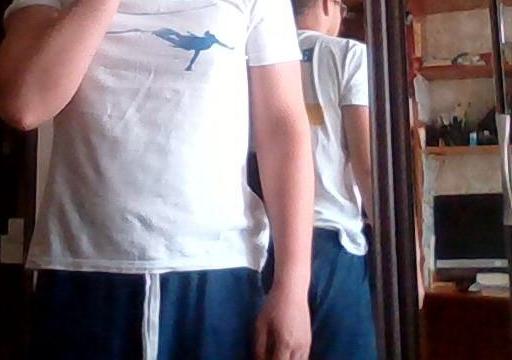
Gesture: no_gesture